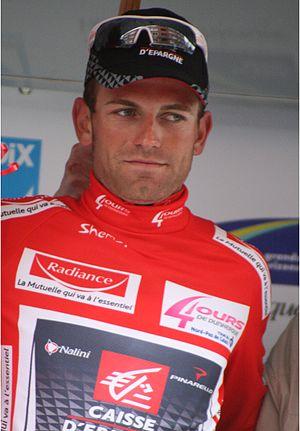
José Joaquin Rojas sur le podium de la 5e étape des Quatre jours de Dunkerque 2010
La 56ᵉ édition de la course cycliste, les Quatre Jours de Dunkerque a eu lieu du 5 au 9 mai 2010. La compétition est classée en catégorie 2.HC dans l'UCI Europe Tour 2010. C'est le Suisse Martin Elmiger de l'équipe AG2R La Mondiale qui s'est imposé.